Gulu railway station

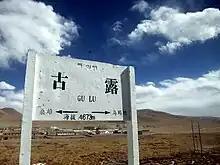
Gulu Station Sign

Gulu railway station is a station in Tibet Autonomous Region, People's Republic of China, on the Qingzang Railway.